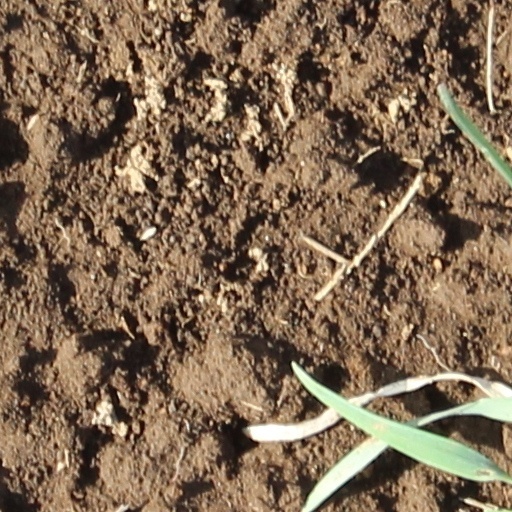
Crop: wheat